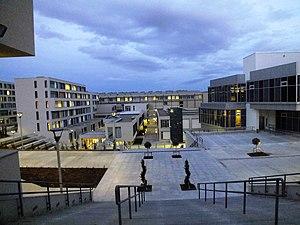
L’université Çankaya est une université privée fondée le 20 juillet 1997 et située près d'Ankara, en Turquie.